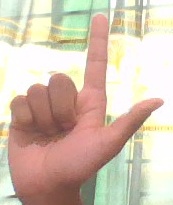
ASL sign: L